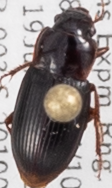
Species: Harpalus desertus
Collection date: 2019-06-19
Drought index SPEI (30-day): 1.28
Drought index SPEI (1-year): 0.39
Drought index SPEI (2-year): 0.47